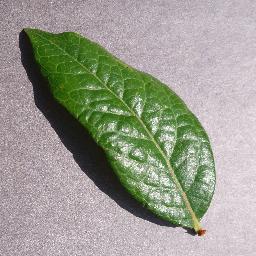
Label: Blueberry___healthy